Baruch Spinoza

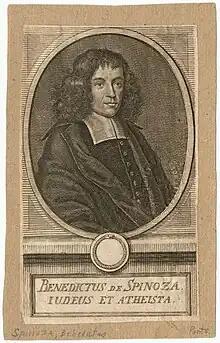
Engraving of Spinoza, captioned in Latin, "A Jew and an atheist"; he vehemently denied being an atheist.

Amsterdam was tolerant of religious diversity so long as it was practiced discreetly. The community was concerned with protecting its reputation and not associating with Spinoza lest his controversial views provide the basis for possible persecution or expulsion. Spinoza did not openly break with Jewish authorities until his father died in 1654 when he became public and defiant, resulting from lengthy and stressful religious, financial, and legal clashes involving his business and synagogue, such as when Spinoza violated synagogue regulations by going to city authorities rather than resolving his disputes within the community to free himself from paying his father's debt.